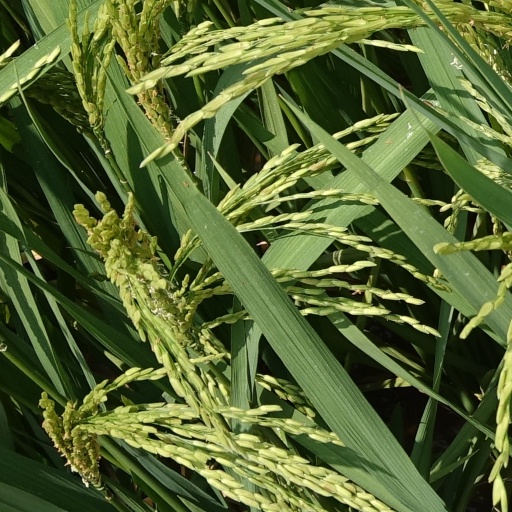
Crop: rice